North Carolina Tar Heels men's basketball

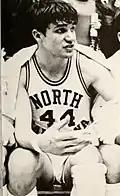
Larry Miller led UNC to Final Four appearances in 1967 and 1968.

On December 2, 1961, Carolina beat Virginia, 80–46, in Dean Smith's first game as head coach. Smith's early teams were not nearly as successful as McGuire's had been. His first team went only 8–9, the last losing season UNC would suffer for 40 years. On January 13, 1964, All-American Deakon Patrick scored 40 and had 28 rebounds in 97–88 win over Maryland. On December 4, 1965, UNC beat William and Mary, 82–68, in the first game played at UNC's new home, Carmichael Auditorium. On December 16, 1965, Bobby Lewis scored a current UNC-record 49 points in a 115–80 win over Florida State. Smith's first five teams never won more than 16 games. This grated on a fan base used to winning; in 1965 some of them even hanged him in effigy. Smith would go on to take the Tar Heels to a reign of championships and national dominance. On March 17, 1967, North Carolina beat Princeton for Dean Smith's first NCAA Tournament win. Later, in the 1967 NCAA University Division basketball tournament, UNC beat Boston College to advance to Dean Smith's first Final Four, where they would lose to Dayton in the national semifinal. In 1968, Carolina appeared in their second consecutive Final Four. On March 23, 1968, they lost to Lew Alcindor and UCLA for the national title. On March 15, 1969, All-American Charlie Scott hit the game-winning jumper at the buzzer to beat Davidson, 87–85, to advance North Carolina to their third consecutive Final Four. On March 27, 1971, Bill Chamberlain scored 34 points as UNC beat Georgia Tech, 84–66, to win the NIT. On March 18, 1972, Carolina beat Penn, 73–59, to advance to their 4th Final Four in 6 years. All-American Bob McAdoo had 24 points and 15 rebounds, but fouled out with 13 minutes to play, as UNC lost to Florida State in the national semifinal. On March 26, 1977, the Tar Heels, back in the Final Four, edged UNLV, 84–83, in the national semifinal. Carolina, in the championship two days later, lost to Marquette, 67–59. On February 25, 1978, co-consensus National Player of the Year Phil Ford scored 34 points in his final game at Carmichael Auditorium, an 87–83 win over Duke. North Carolina returned to the Final Four in 1981. In the national semifinal, All-American Al Wood scored 39 in a win over Virginia. UNC would lose in the NCAA championship game to Indiana.